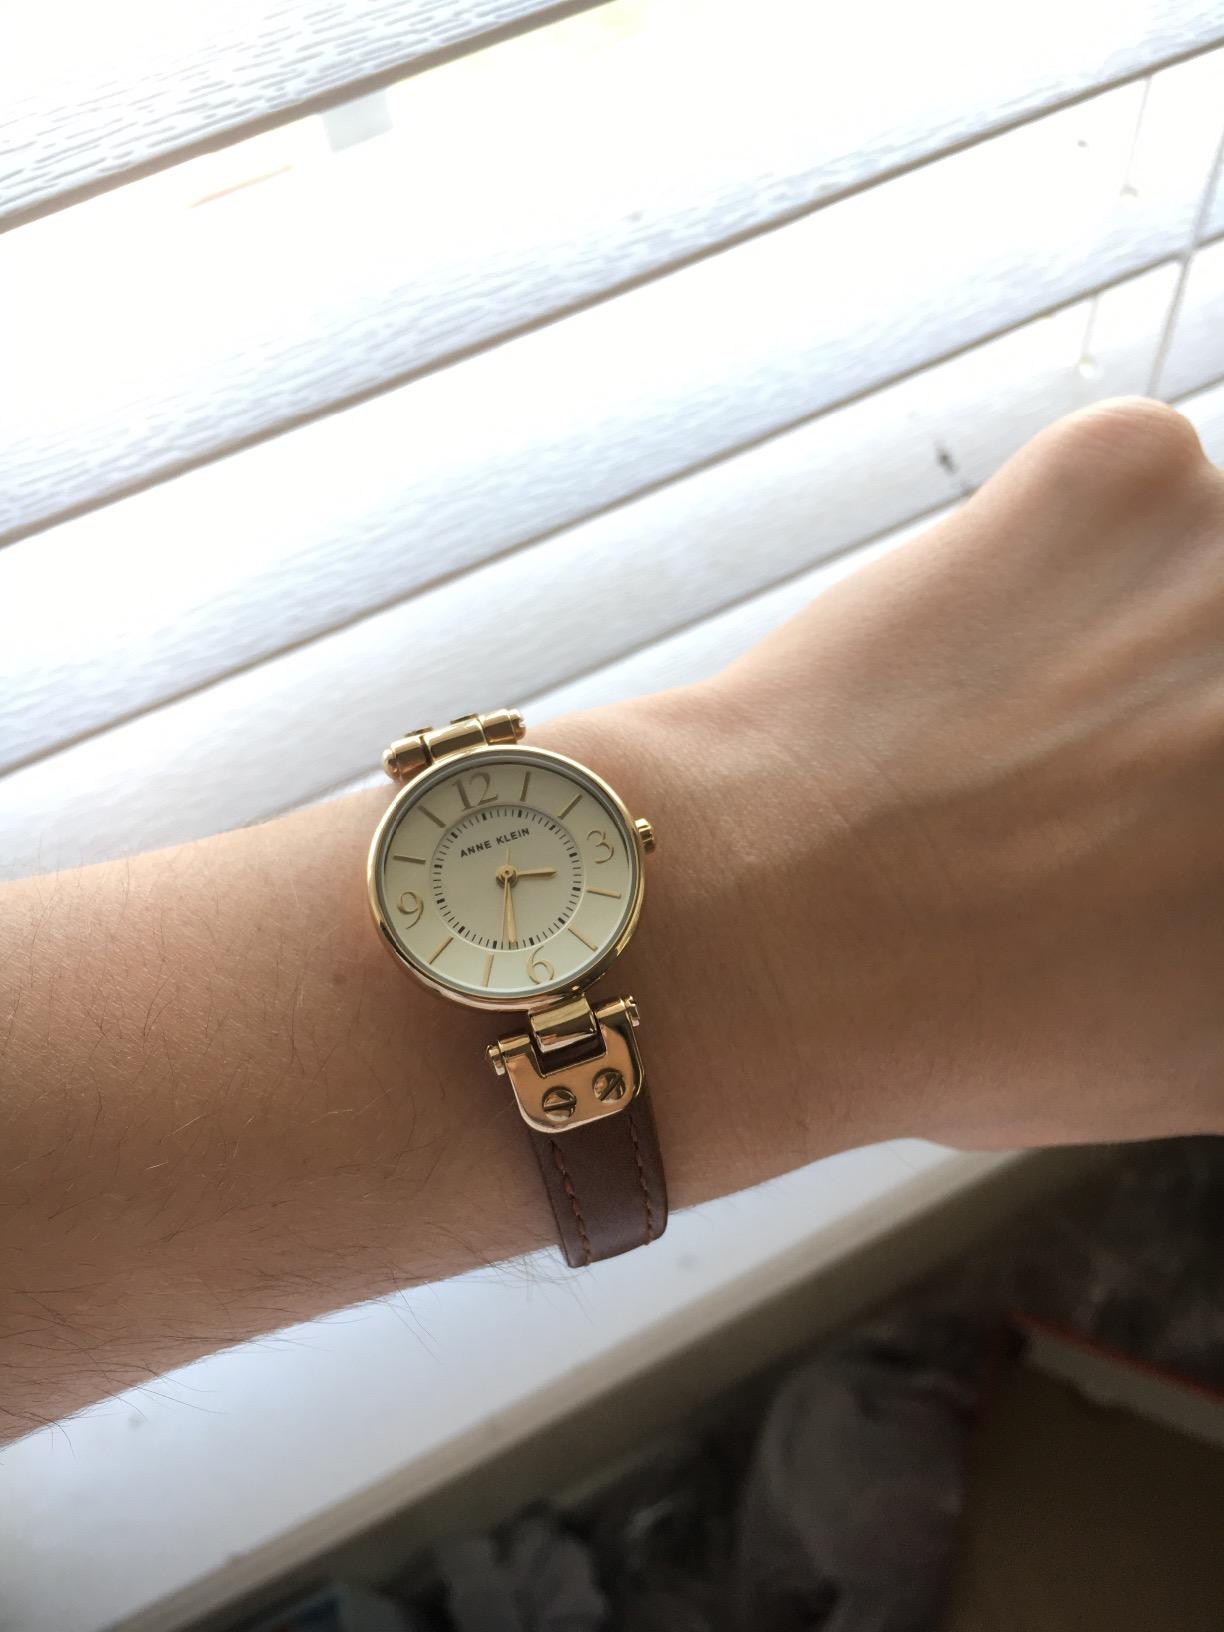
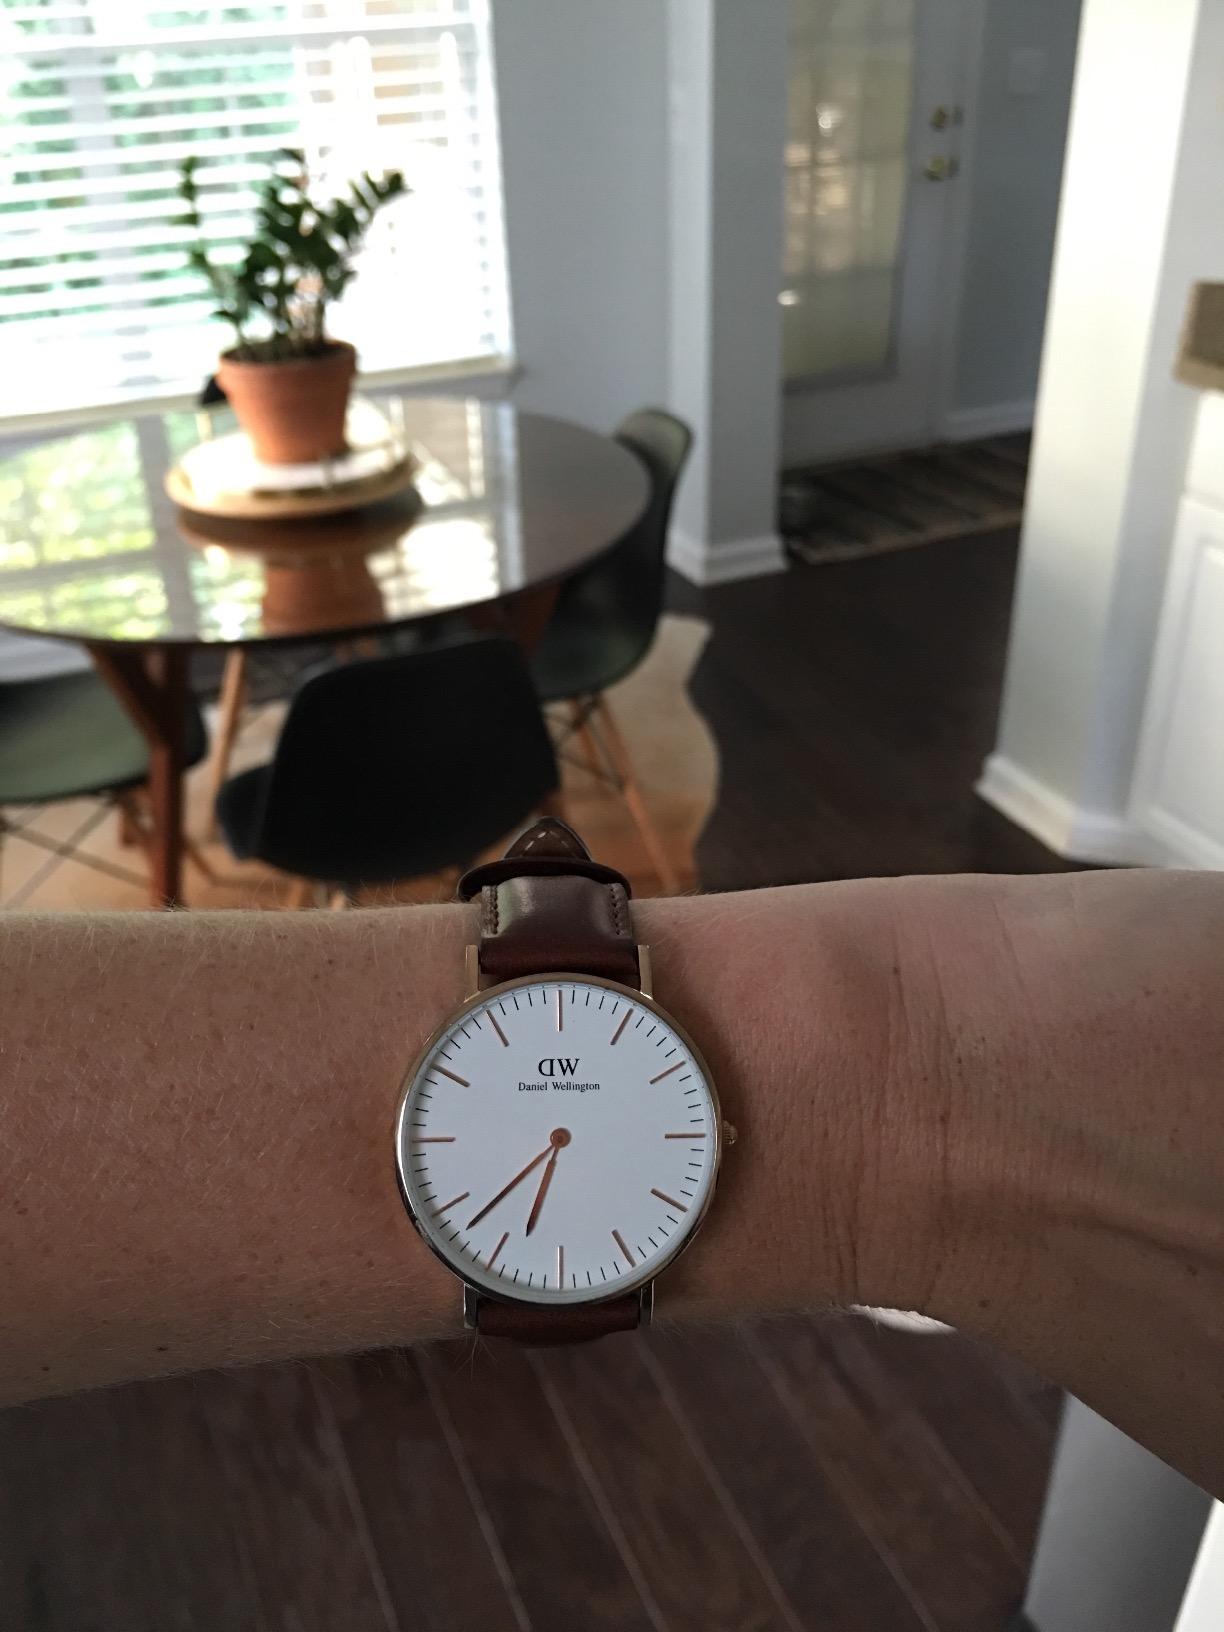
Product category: accessories_watch
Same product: no